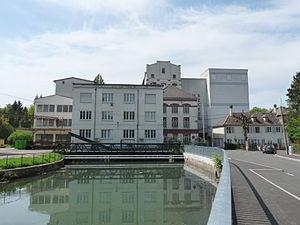
Strasbourg-Neuhof
Cet article donne une liste des voies de la ville de Strasbourg, en France, classées par quartier.